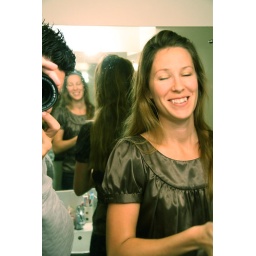
Shot in our bathroom with double mirror on continous shot.